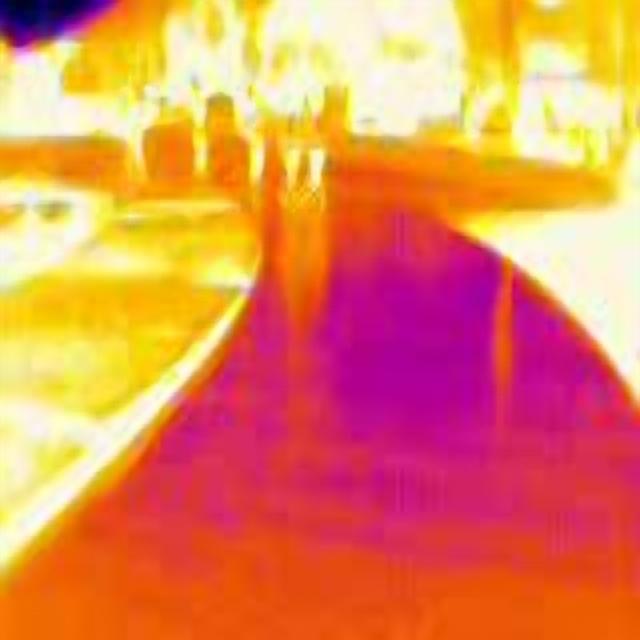
Detected objects:
label: person
label: person
label: person
label: person
label: person